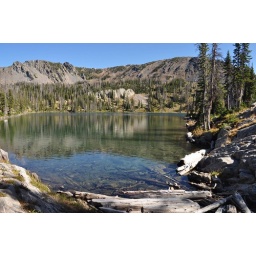
it almost seems unfair to fish in water that clear.